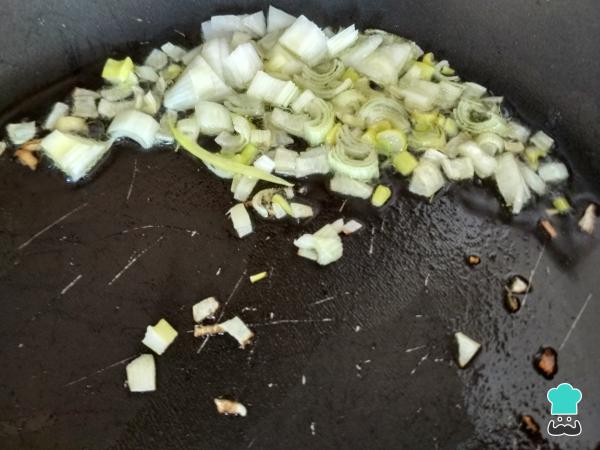
En una sartén sofreímos la cebolleta con un poco de aceite de oliva hasta que se dore.